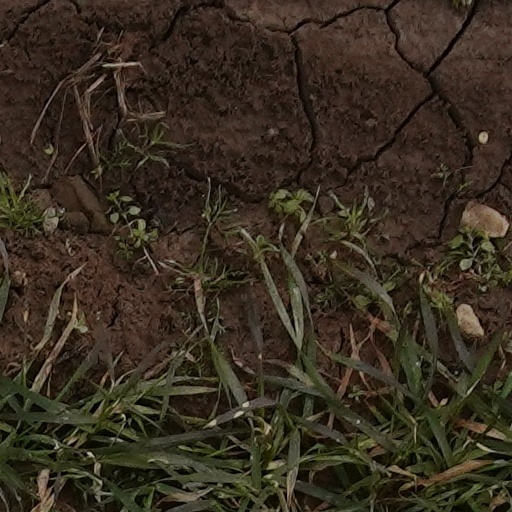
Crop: wheat